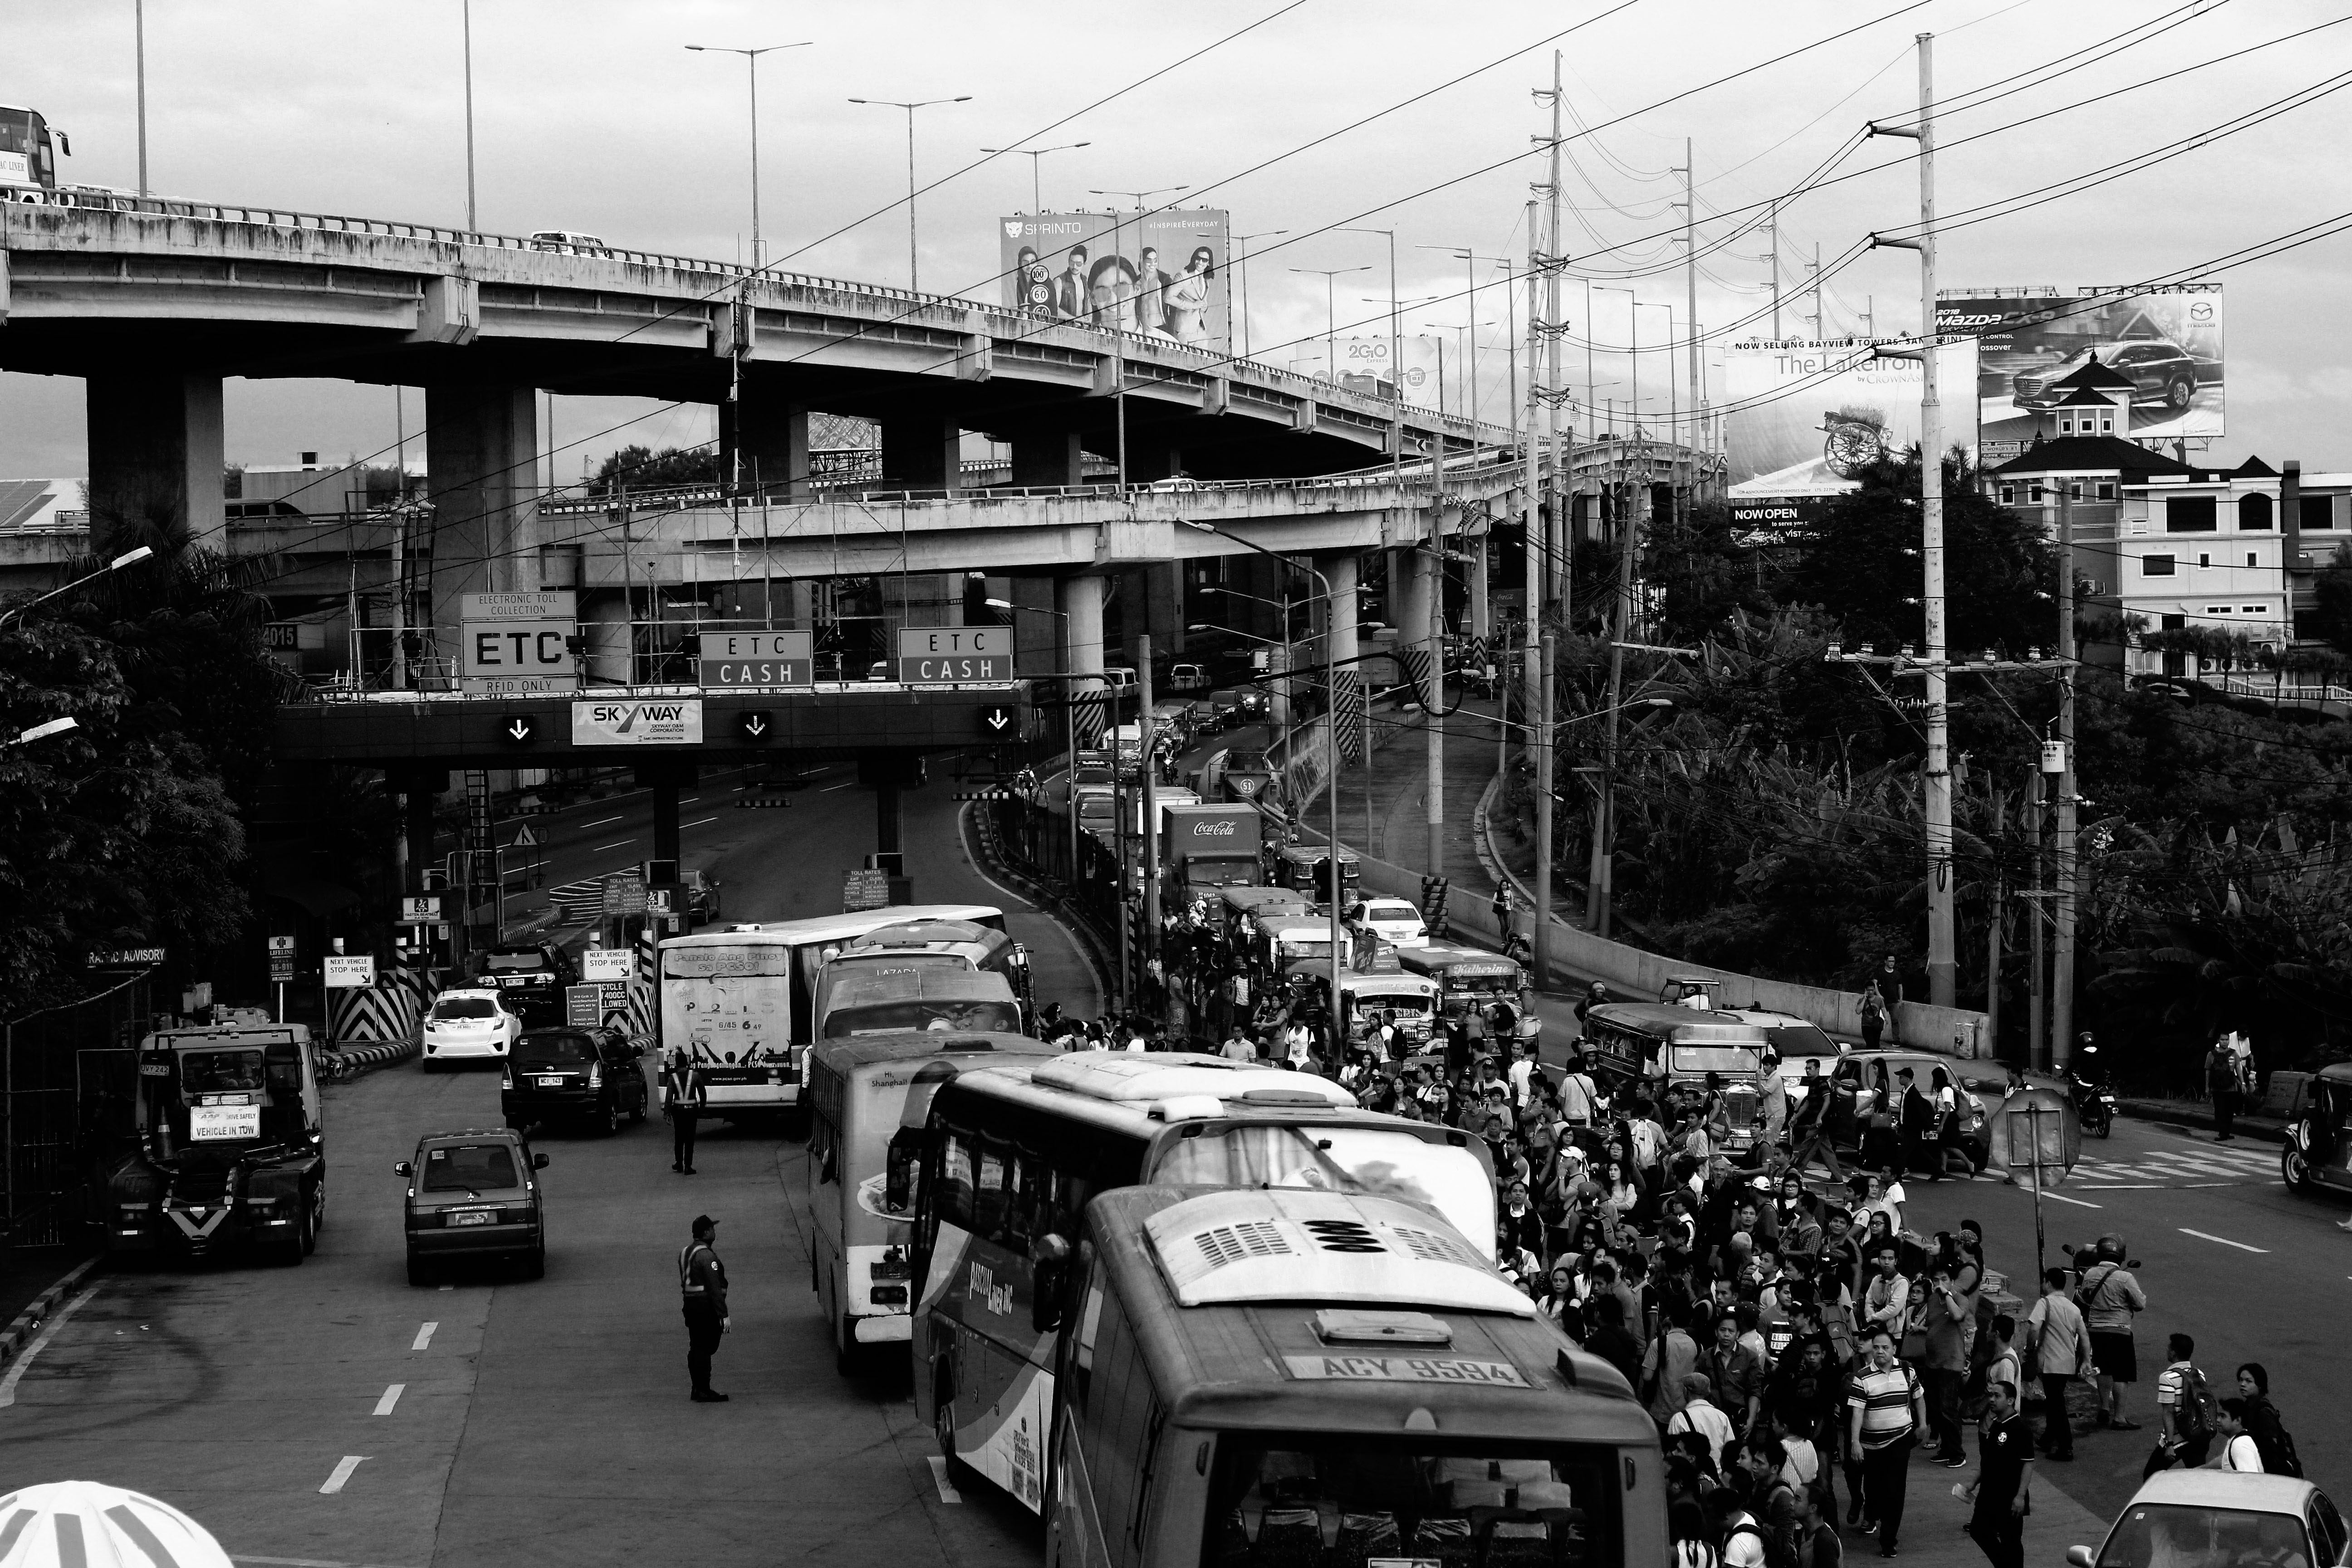
motor vehicle, vehicle, transport, mode of transport, car, traffic, street, compact car